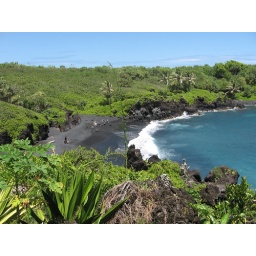
by black sand beach. on the road to Hana